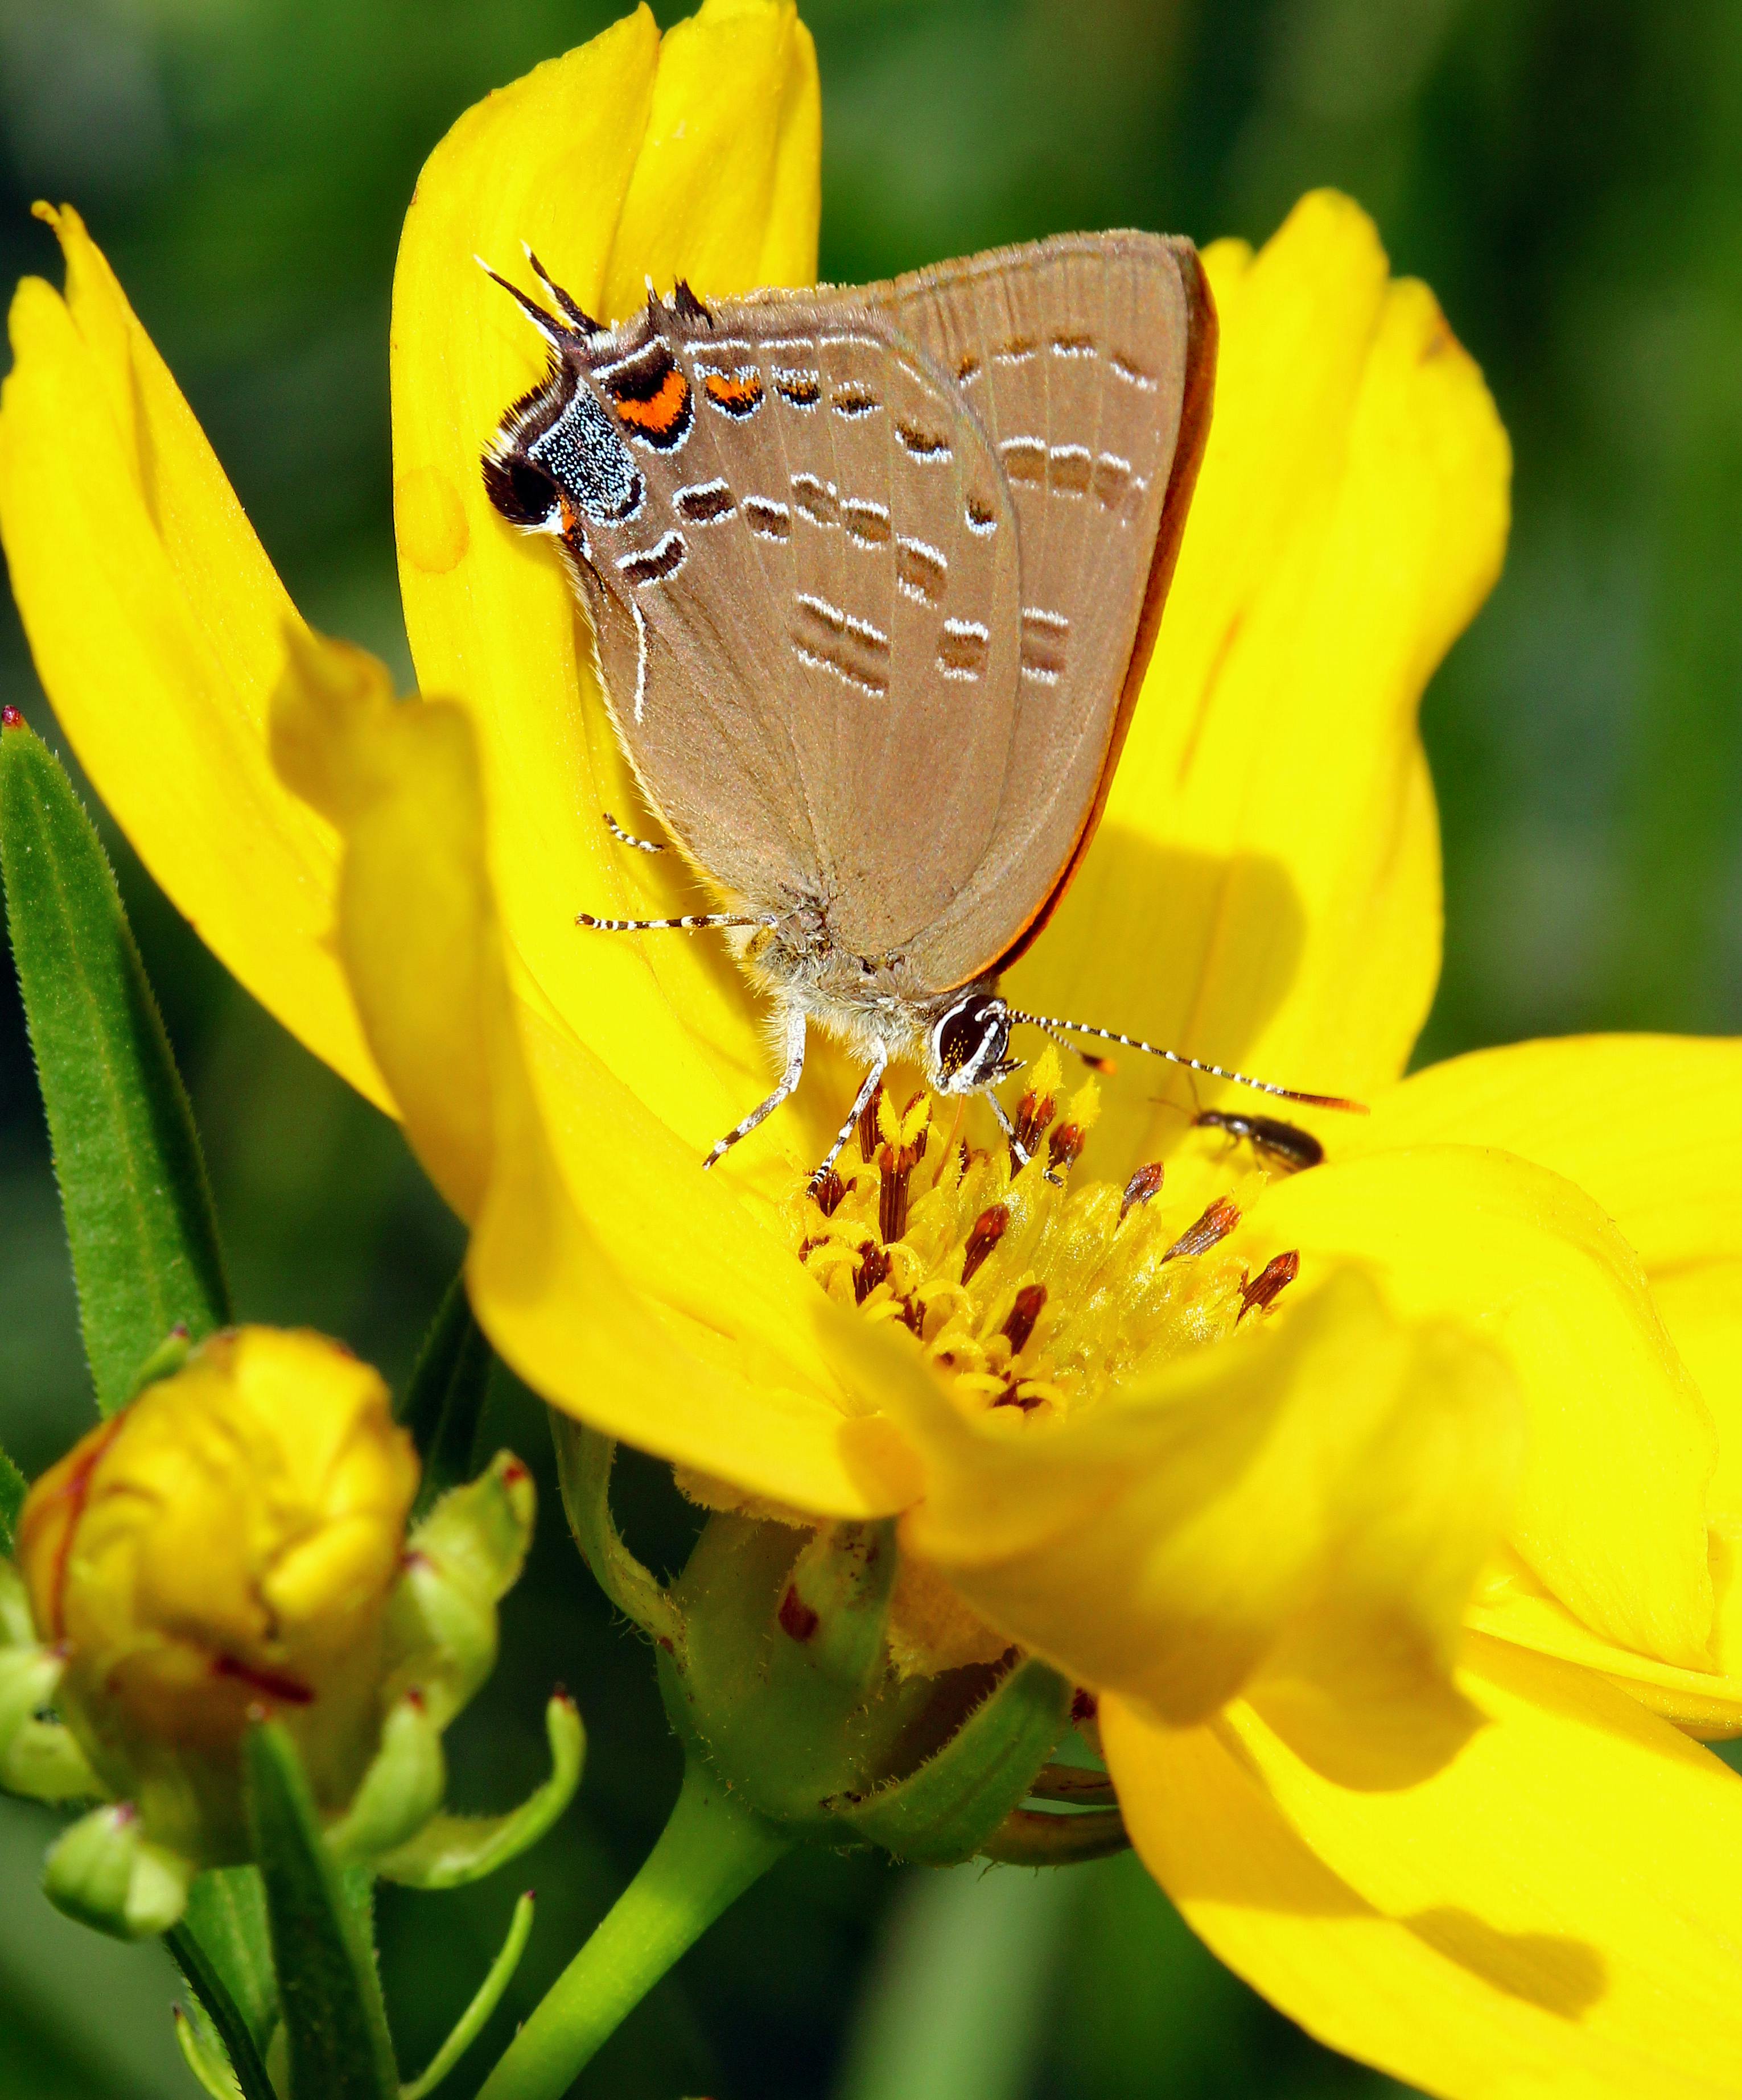
natural, insect, pollinator, arthropod, butterfly, yellow, Satyrium, wing, lepidoptera, petal, Gossamer winged butterflies, Gray hairstreak, moth, Banded hairstreak, wildflower, Brush footed butterflies, pieridae, pollen